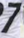
Number: 7